Siddhi Savetsila

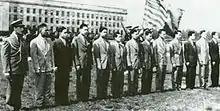
Siddhi and Group of Free Thais who received the Medal of Freedom from the U.S. government on September 2, 1945

Siddhi Savetsila was born in Bangkok. He is a member of the Thai aristocracy. His father was a high-ranking official in the royal government. His paternal grandfather was Henry Alabaster who was the British consul in Siam during the reign of King Rama IV (Mongkut) and then served as an advisor to King Rama V (Chulalongkorn). His mother was an offspring of the influential Bunnag family. He is a direct descendant of Somdet Chao Phraya Borom Maha Prayurawongse.